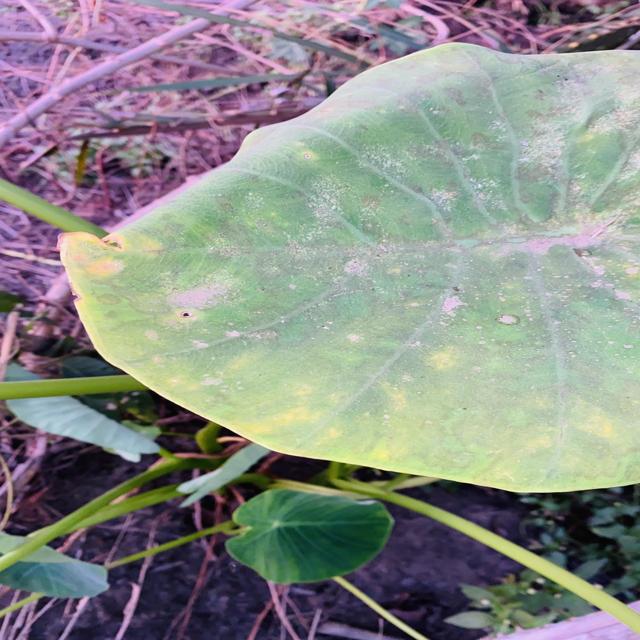
Label: Early_Blight